Japantown

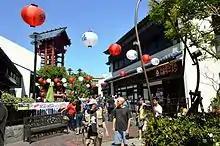
The Japanese Village Plaza in Los Angeles' Little Tokyo

Many Japantowns will exhibit the use of the Japanese language in signage existing on road signs and on buildings as Japanese which is the official and primary language of Japan. Japanese has a lexically distinct pitch-accent system. Early Japanese is known largely on the basis of its state in the 8th century, when the three major works of Old Japanese were compiled. The earliest attestation of the Japanese language is in a Chinese document from 252 AD.